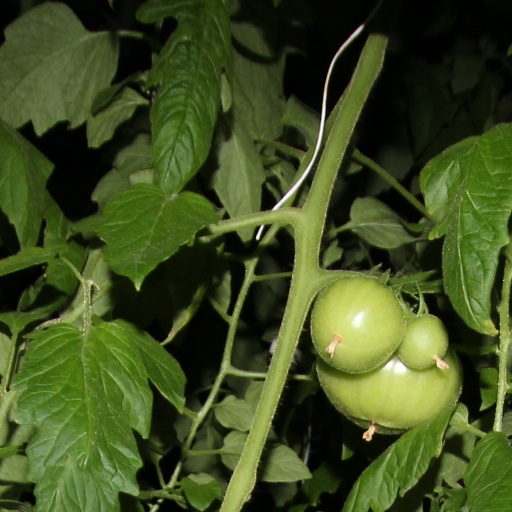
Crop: tomato